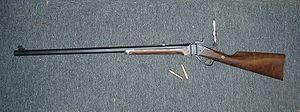
Le fusil Sharps, à un coup et à chargement par la culasse, fut conçu en 1848 par l'armurier nord-américain Christian Sharps. Il est basé sur un mécanisme de fermeture de culasse dit « à bloc tombant », très fiable et robuste. Les fusils Sharps, qui ont existé dans une grande variété de versions et de calibre, ont toujours eu une réputation de grande fiabilité et de haute précision.